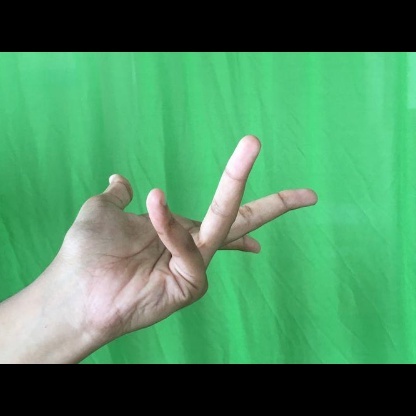
Mudra: Alapadmam